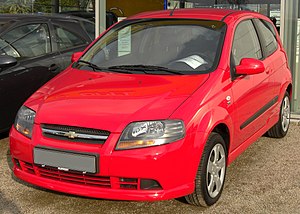
Chevrolet Kalos / Særlige kendetegn
Chevrolet Kalos var en personbil bygget først af GM Daewoo og senere Chevrolet.